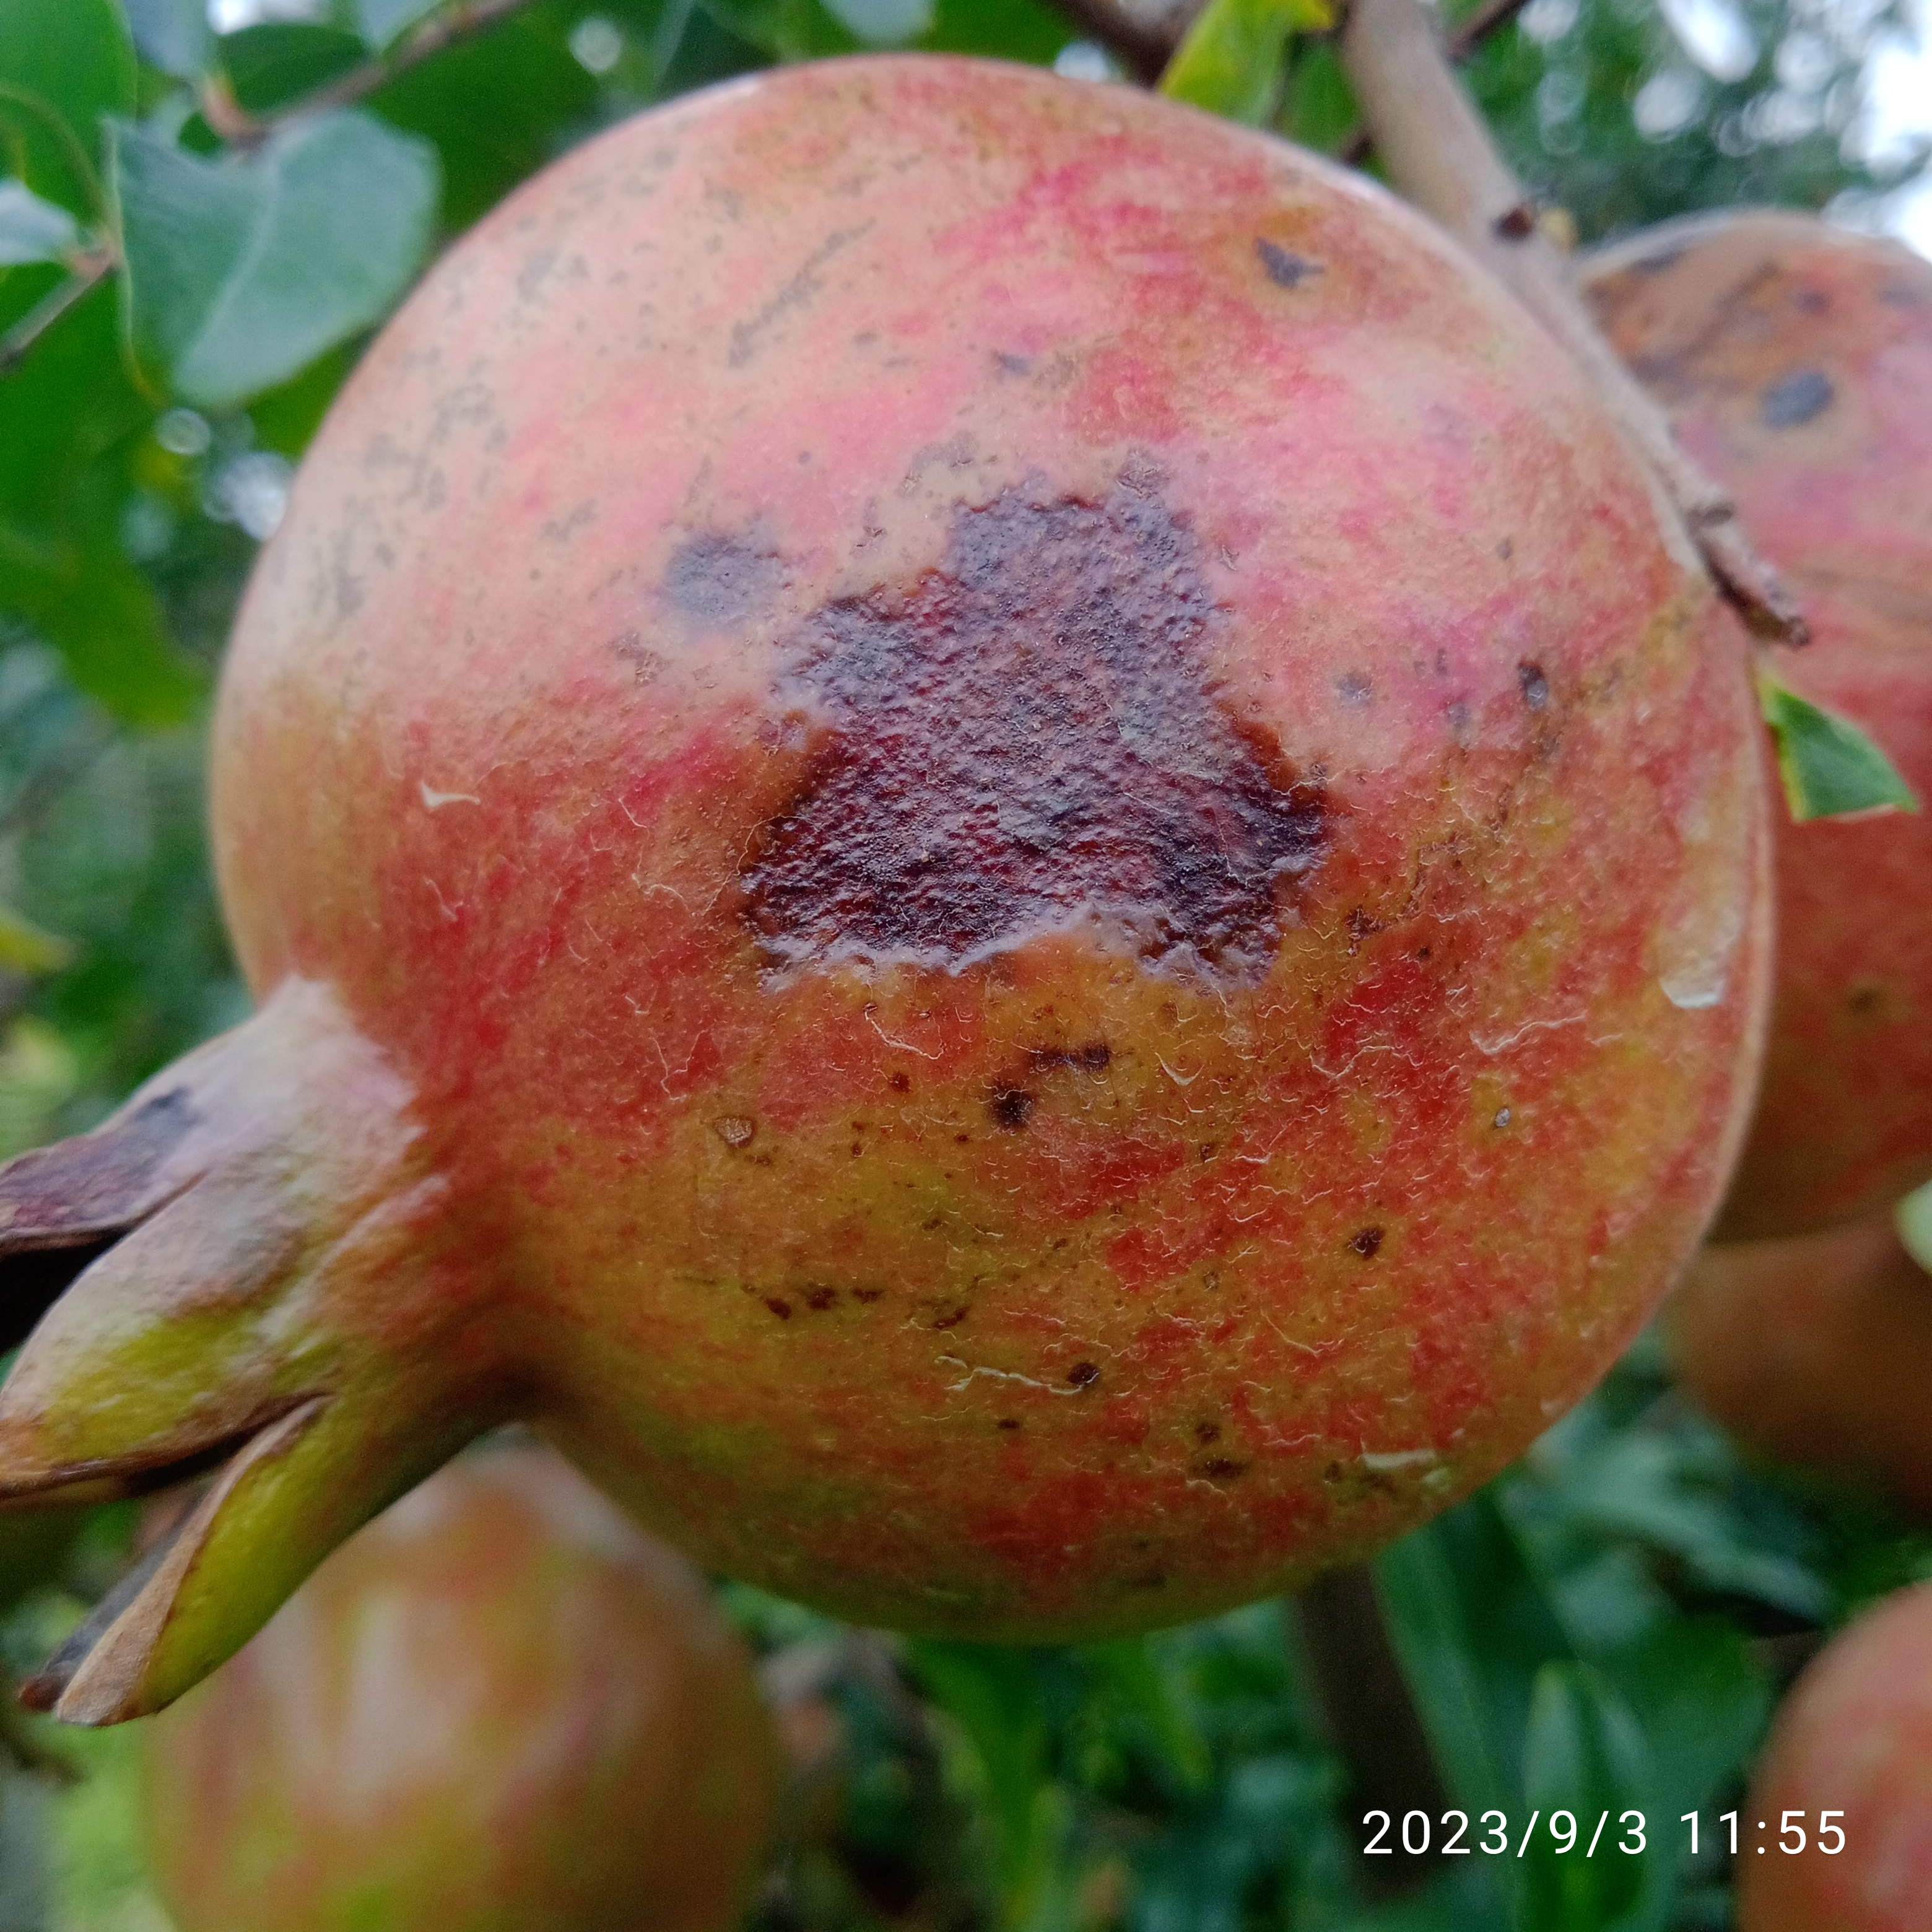
Label: Anthracnose